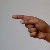
The image shows a hand gesture representing the letter 'G' in Indian Sign Language.